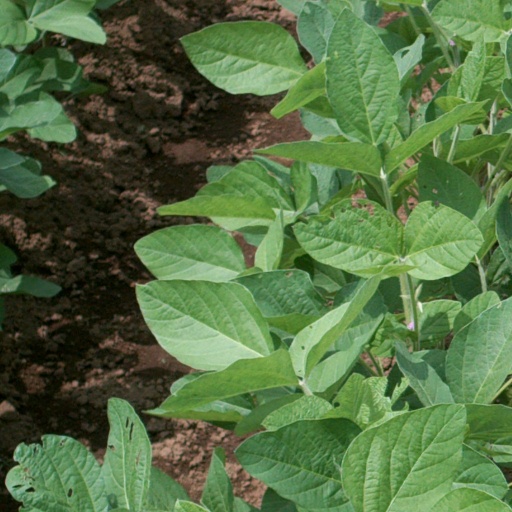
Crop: soybean